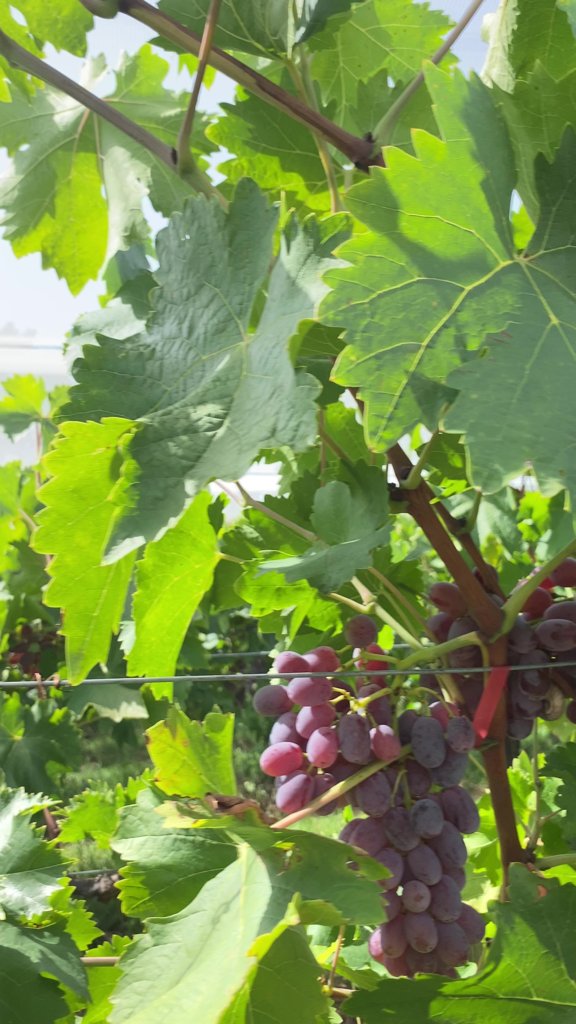
Berries visible: 72
Grape clusters: 2